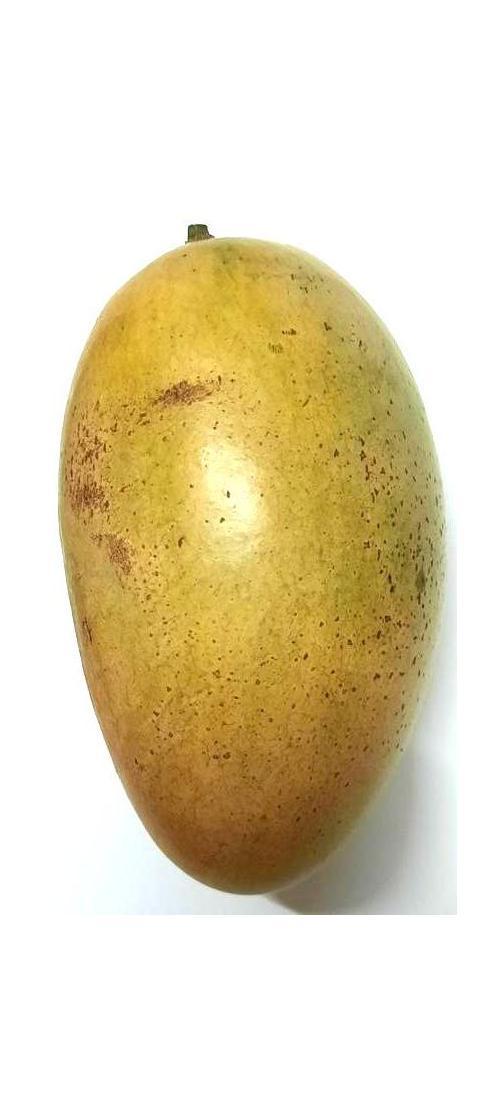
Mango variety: Shada